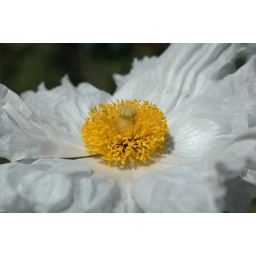
Species from California. This species has the largest flower of any flowering plant in California. Photographed at Strybing Arboretum